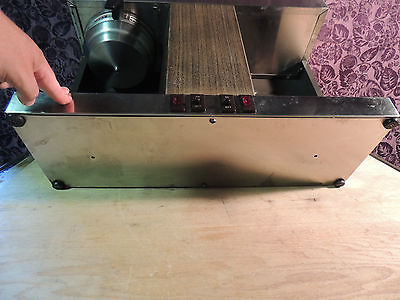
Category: coffee maker